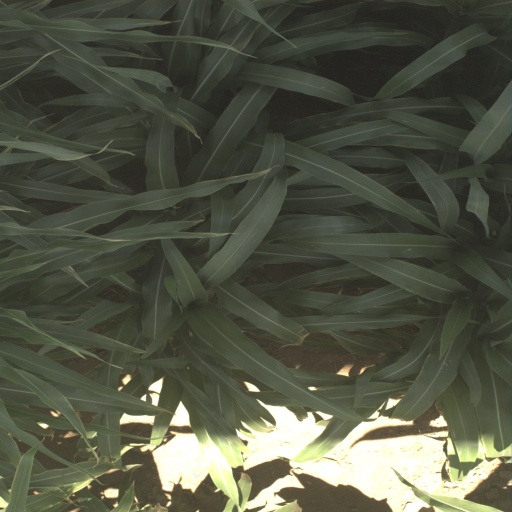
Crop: sorghum